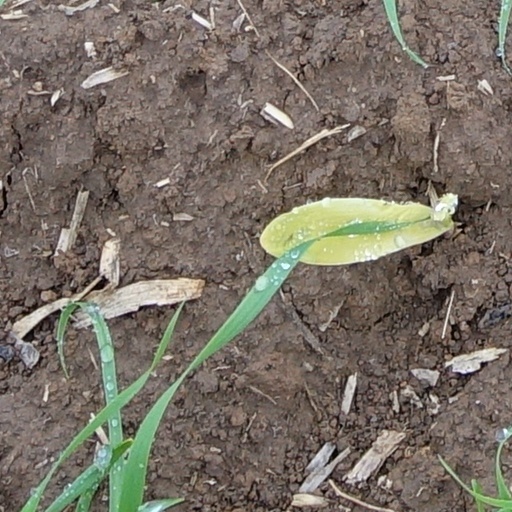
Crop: wheat